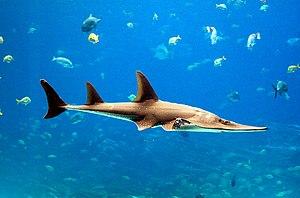
Les raies-guitares ou guitares de mer forment une famille de raie allongées, de l'ordre des Rajiformes ou, suivant les classifications, des Rhinobatiformes.
Rhynchobatus est un genre de raies.
Les Rajiformes constituent un ordre de raies.